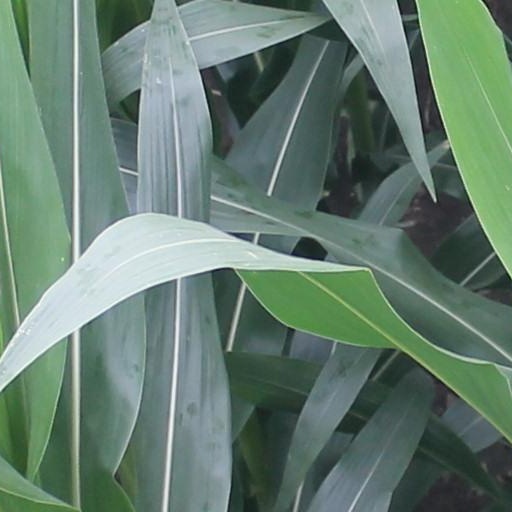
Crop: maize; corn